Puzzle (2010 film)

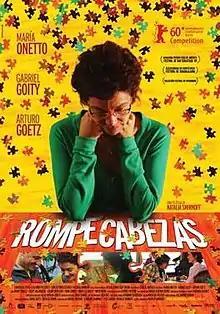
Film poster

Puzzle is a 2010 Argentine drama film directed by Natalia Smirnoff. It was nominated for the Golden Bear at the 60th Berlin International Film Festival.